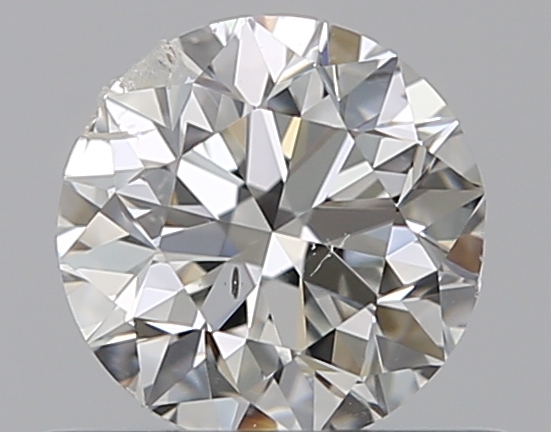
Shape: round
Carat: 0.5
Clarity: SI2
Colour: H
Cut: VG
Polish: EX
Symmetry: VG
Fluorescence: N
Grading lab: GIA
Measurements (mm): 4.93 x 4.99 x 3.2